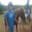
Label: horse